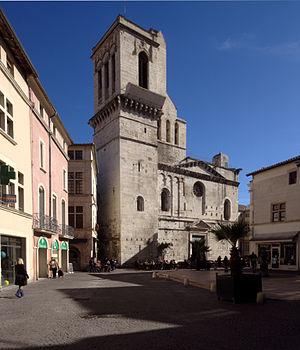
L'histoire de Nîmes commence au VIᵉ siècle av. J.-C..